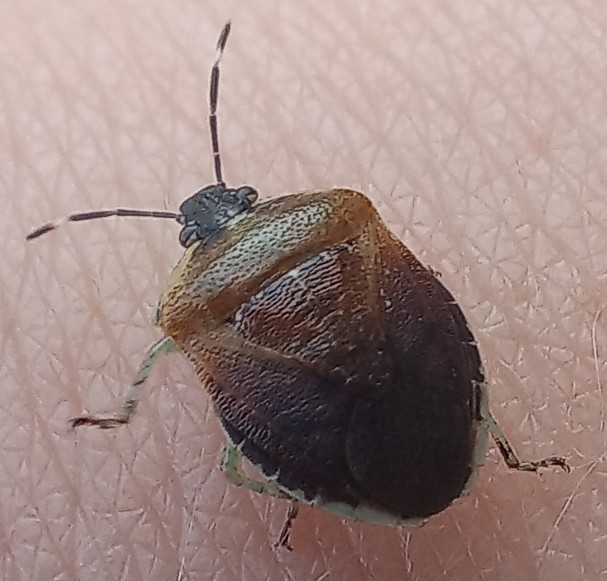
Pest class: stink_bug